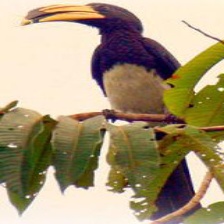
Species: AFRICAN PIED HORNBILL
Scientific name: TOCKUS FASCIATUS
ImageNet parent category: hornbill